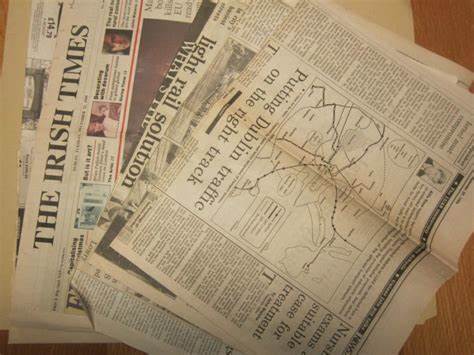
Waste category: paper